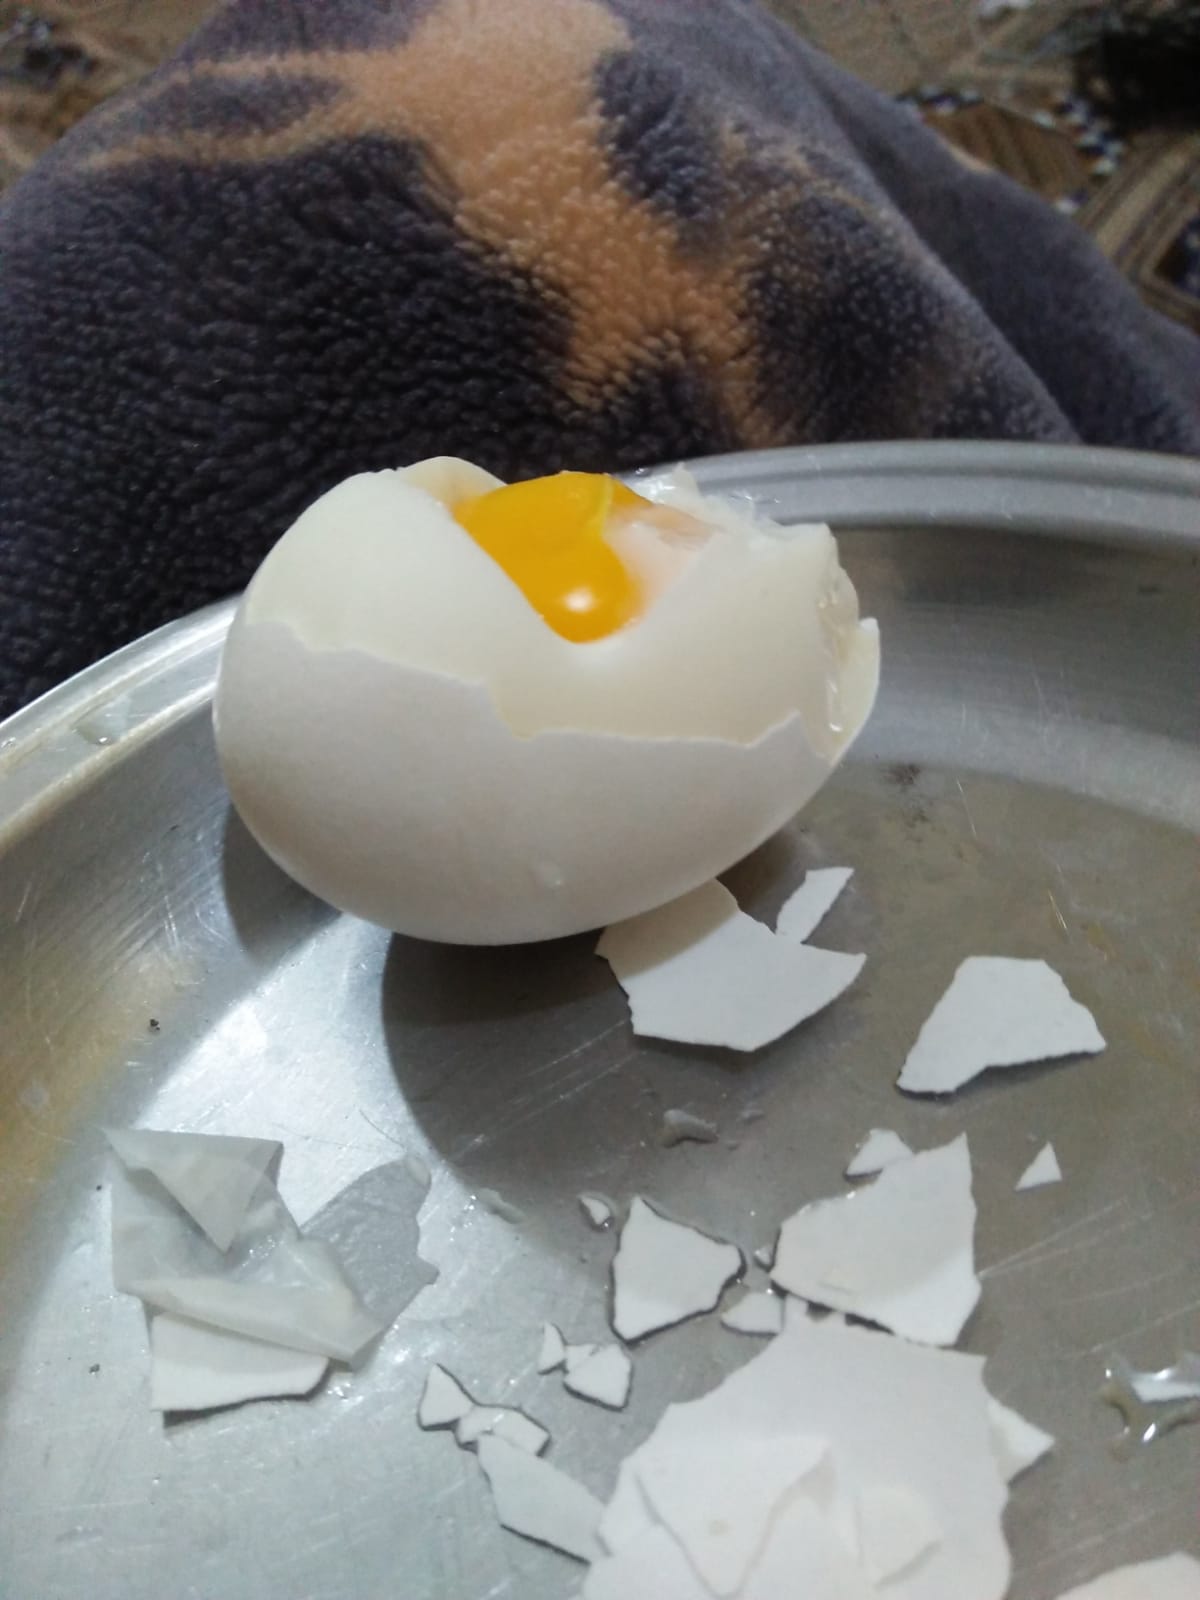
Label: eggshells